Louise Brooks

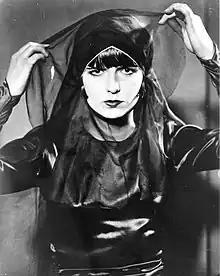
Brooks in her famous role as Lulu in the German film "Pandora's Box" (1929), directed by G. W. Pabst.

Brooks traveled to Europe accompanied by Marshall and his English valet. The German film industry was Hollywood's only major rival at the time, and the film industry based in Berlin was known as the "Filmwelt" ("film world"), reflecting its self-image as a highly glamorous "exclusive club". After their arrival in Weimar Germany, she starred in the 1929 silent film "Pandora's Box", directed by Pabst in his New Objectivity period. Pabst was one of the leading directors of the "filmwelt", known for his refined, elegant films that represented the "filmwelt" "at the height of its creative powers". The film "Pandora's Box" is based on two plays by Frank Wedekind ("Erdgeist" and "Die Büchse der Pandora"), and Brooks plays the central figure, Lulu. This film is notable for its frank treatment of modern sexual mores, including one of the first overt on-screen portrayals of a lesbian.